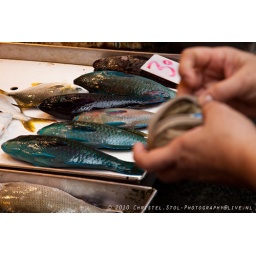
Fishmonger in one of the streets behind Times Square, selling all kinds of exotic fish like these blue ones.